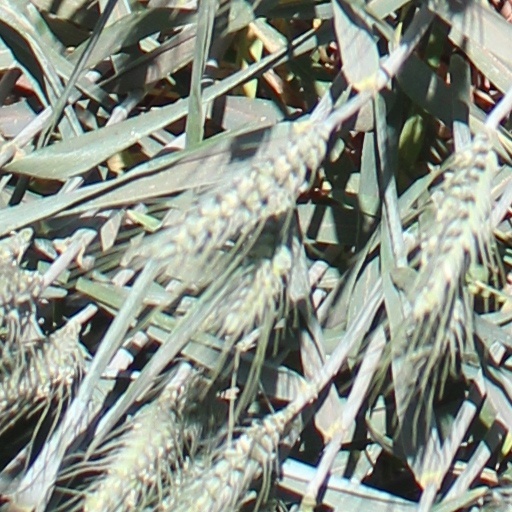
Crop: wheat